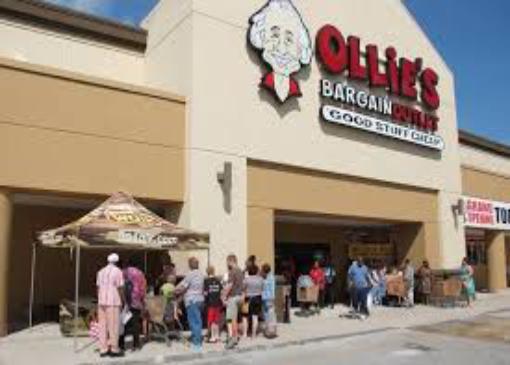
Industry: Others